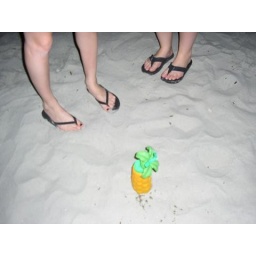
Pineapple cup in the sand